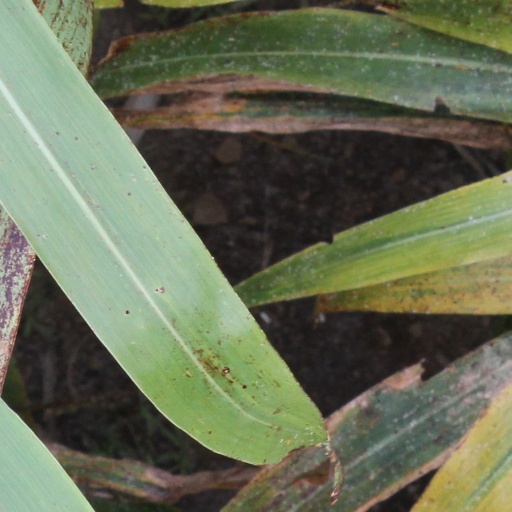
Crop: sorghum